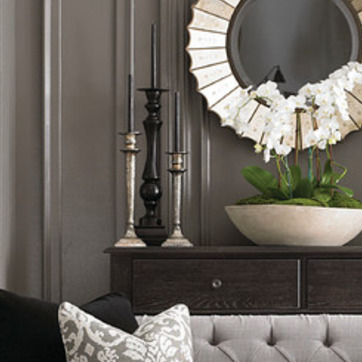
Material: metal